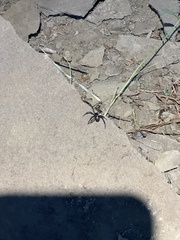
Species: Lactrodectus_hesperus